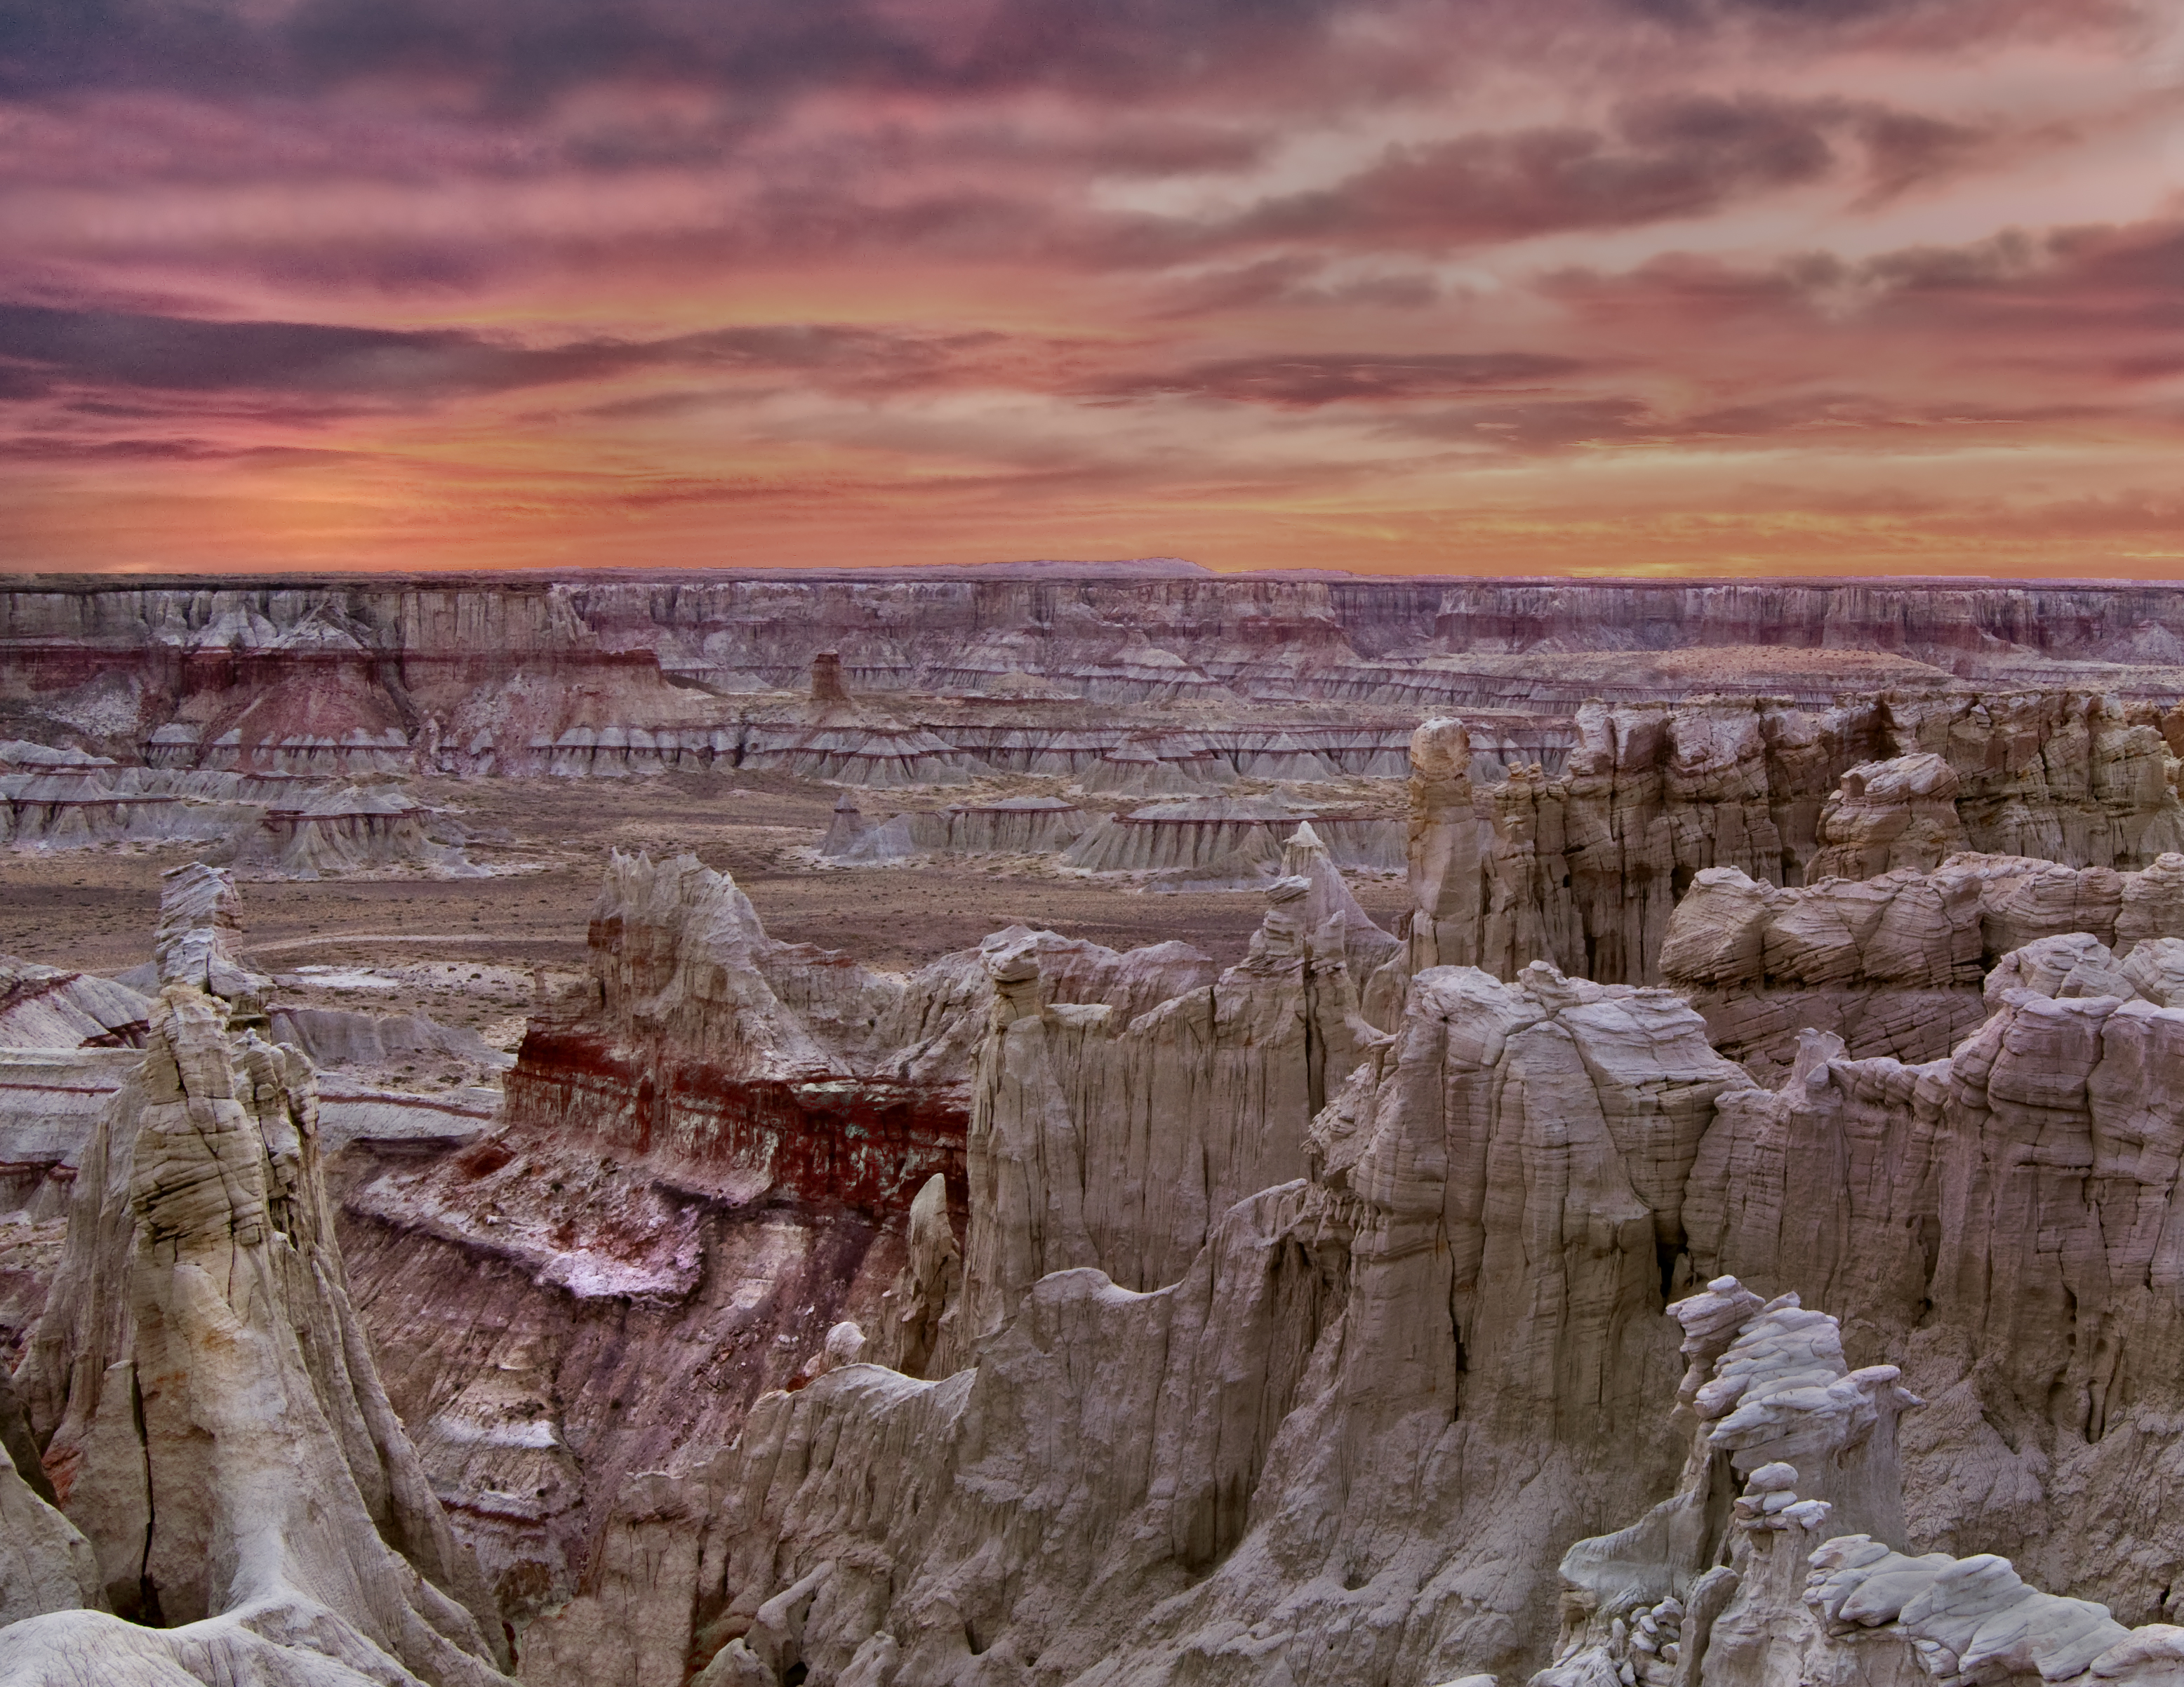
landscape, rock, formation, cliff, arch, canyon, terrain, geology, badlands, plateau, wadi, butte, landform, geographical feature